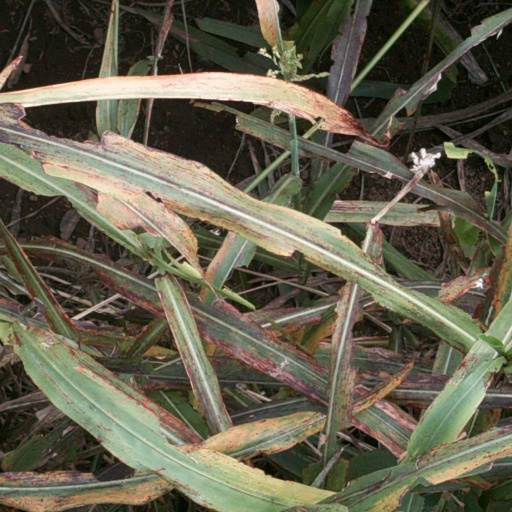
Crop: sorghum